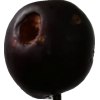
Label: plum